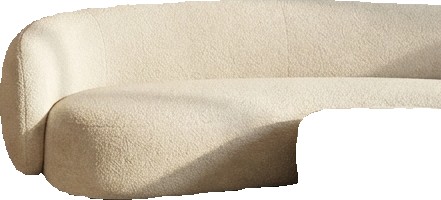
Surface category: sofa